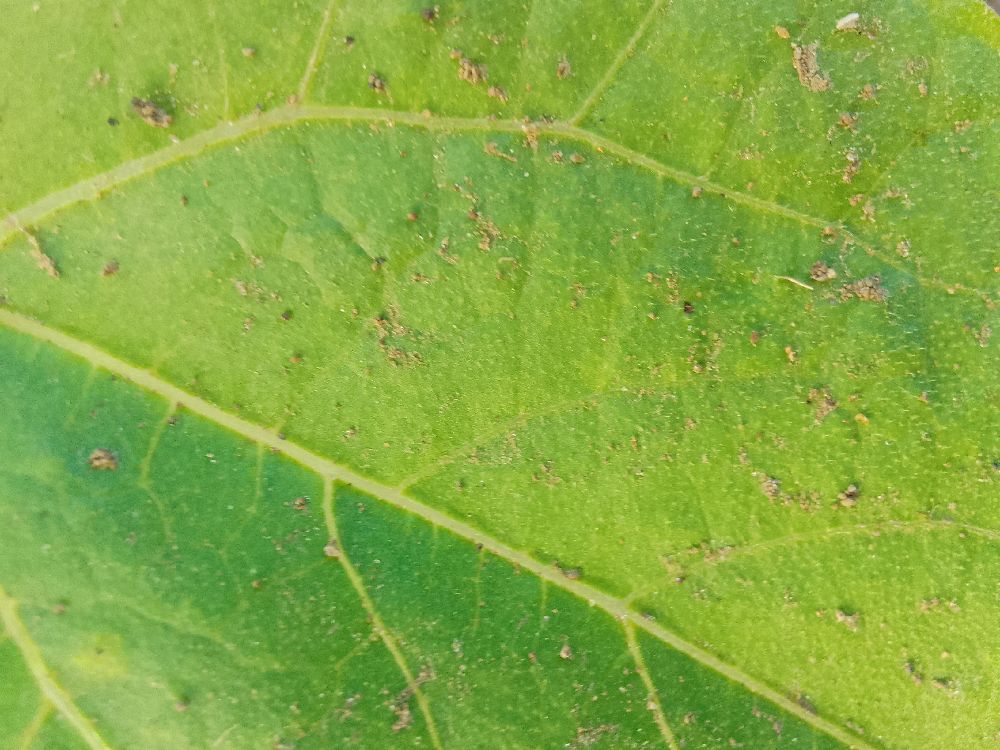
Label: healthy